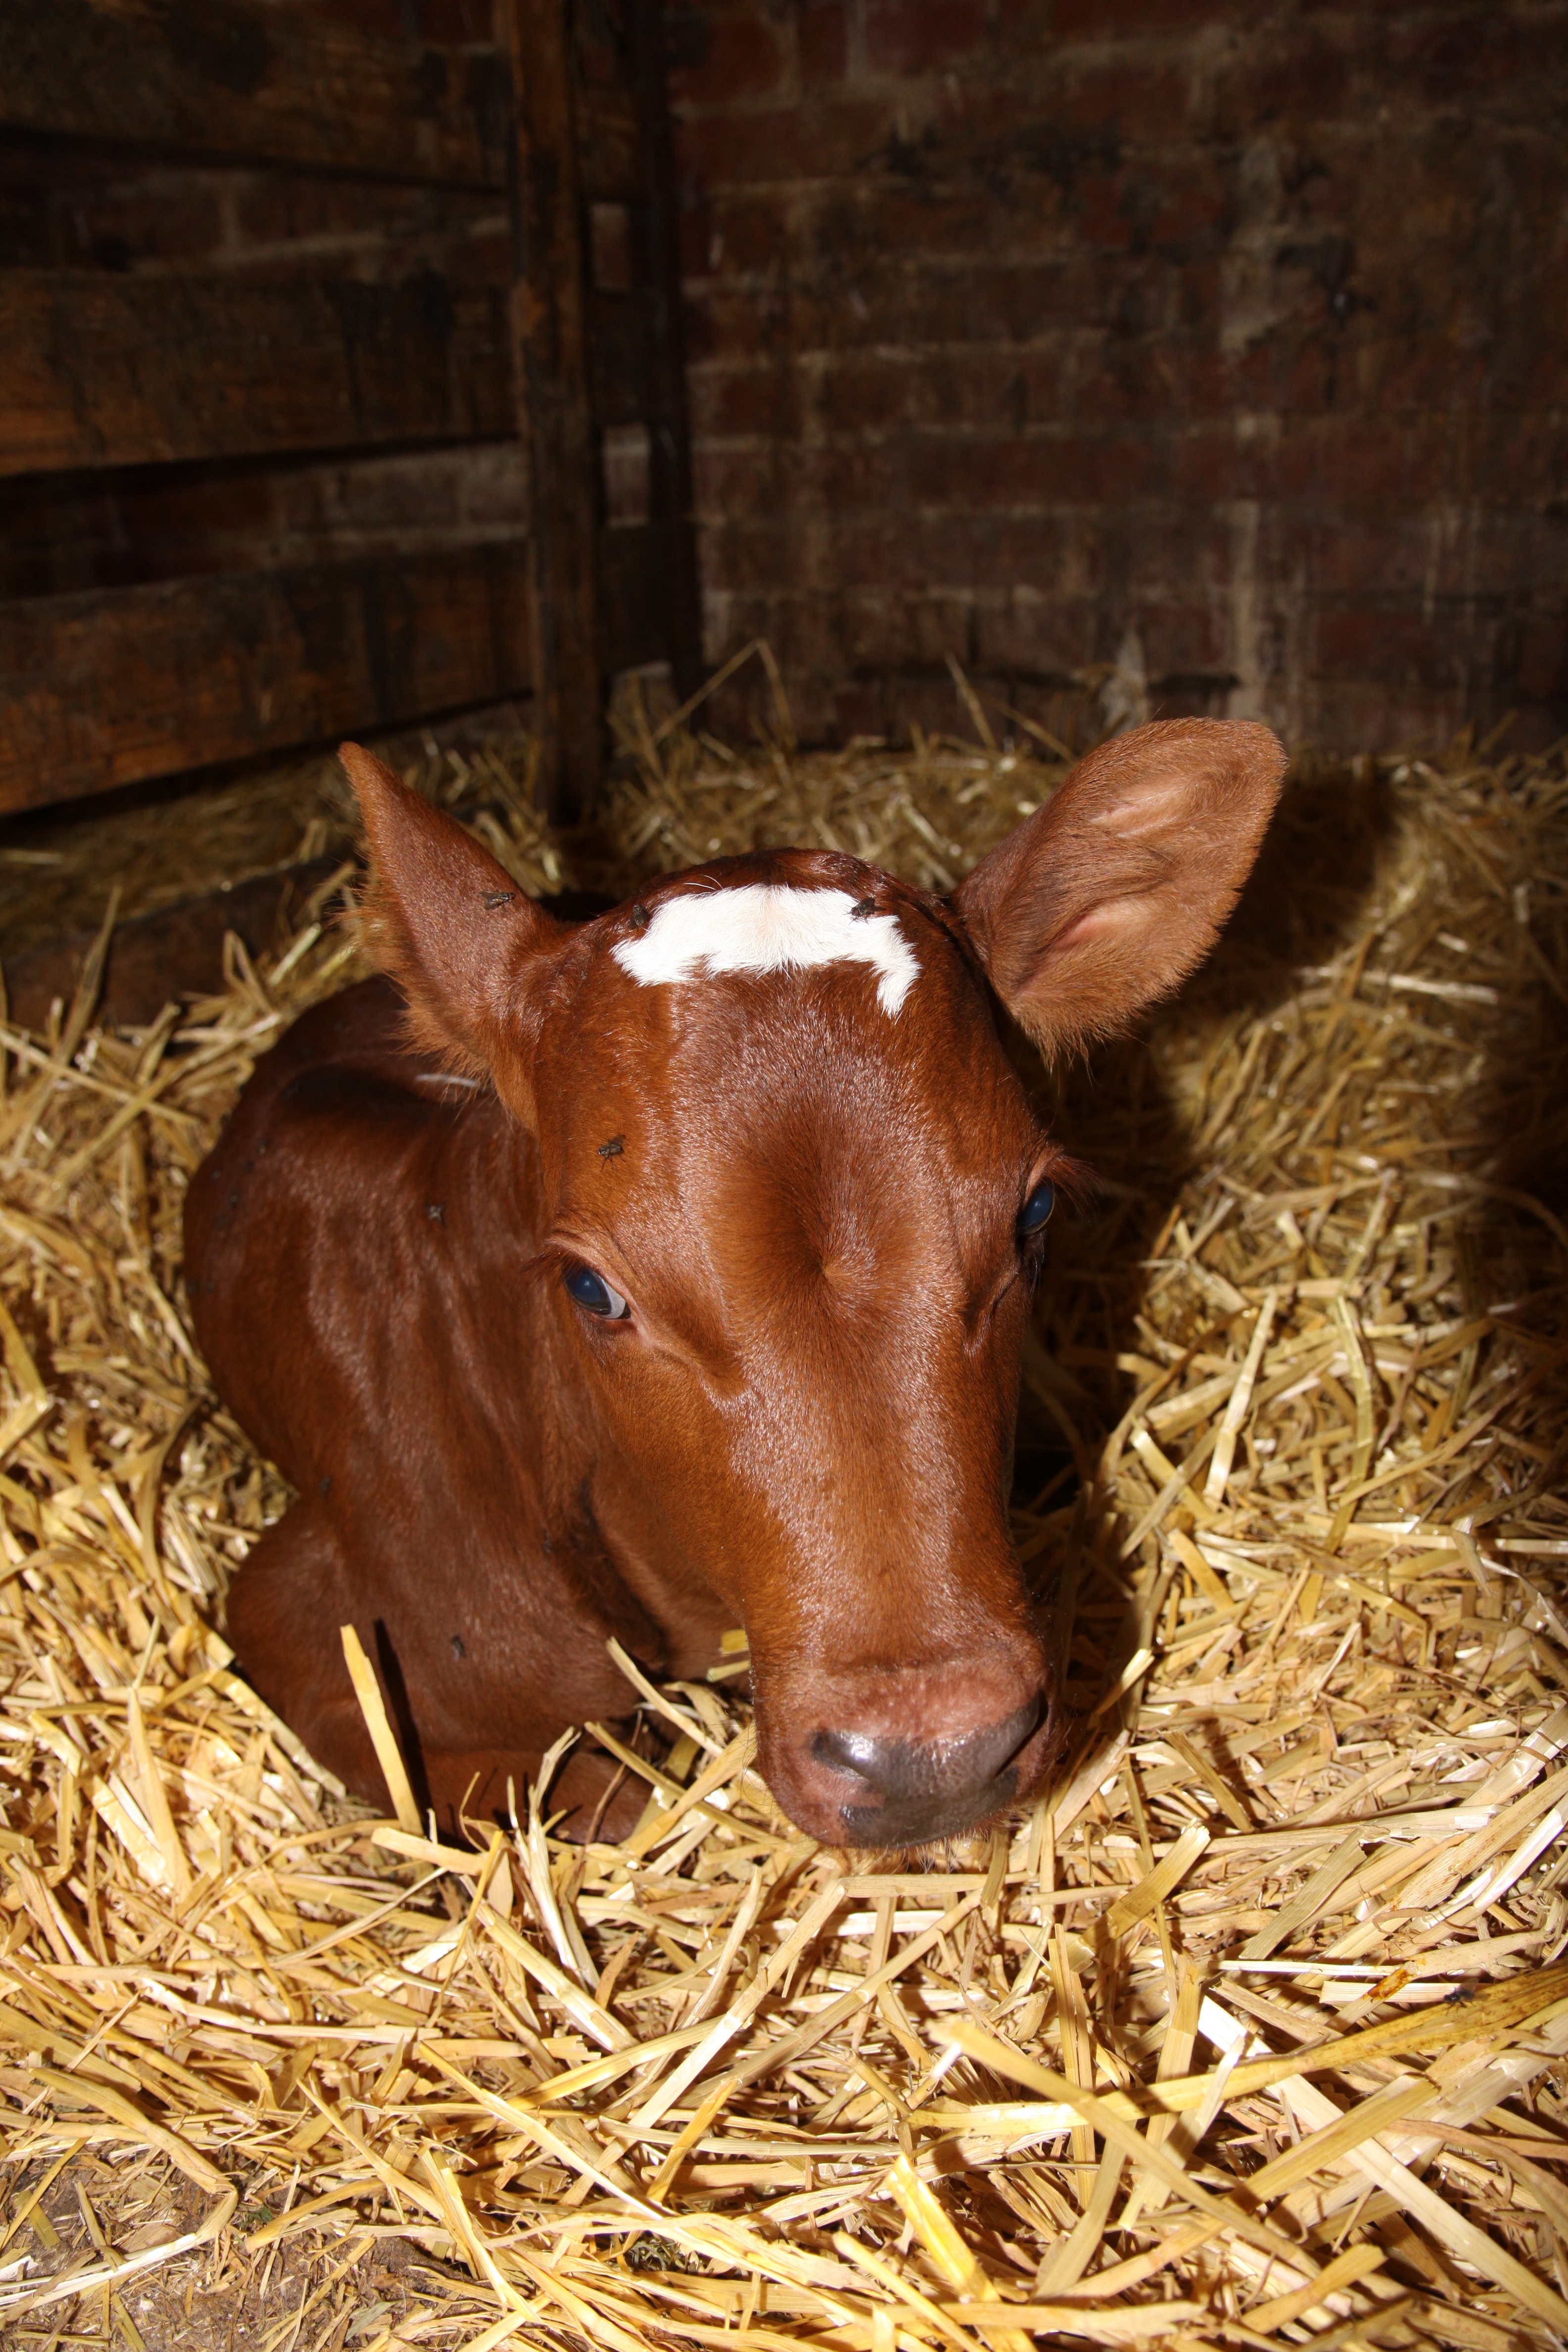
grass, horn, food, cattle, pasture, mammal, agriculture, fauna, calf, straw, vertebrate, rearing, young cattle, cattle like mammal, red stained